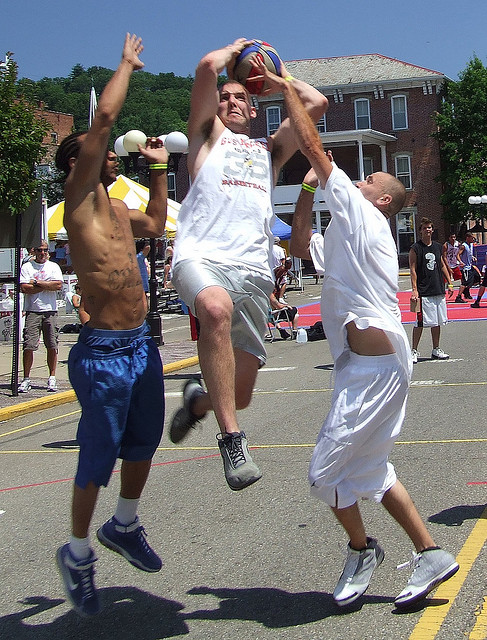
những người đàn ông đang thi đấu bóng rổ dưới trời nắng